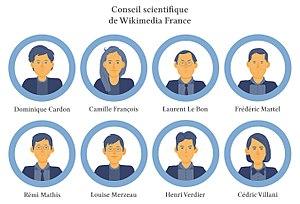
Trombinoscope du conseil scientifique de Wikimedia France
Wikimédia France – Association pour le libre partage de la connaissance, fondée en 2004, a pour but de soutenir la diffusion libre de la connaissance, principalement via des projets hébergés par la Wikimedia Foundation. Association loi de 1901 surtout active en France, elle est reconnue comme « chapitre » de la Wikimedia Foundation, dont elle utilise la marque Wikimédia.